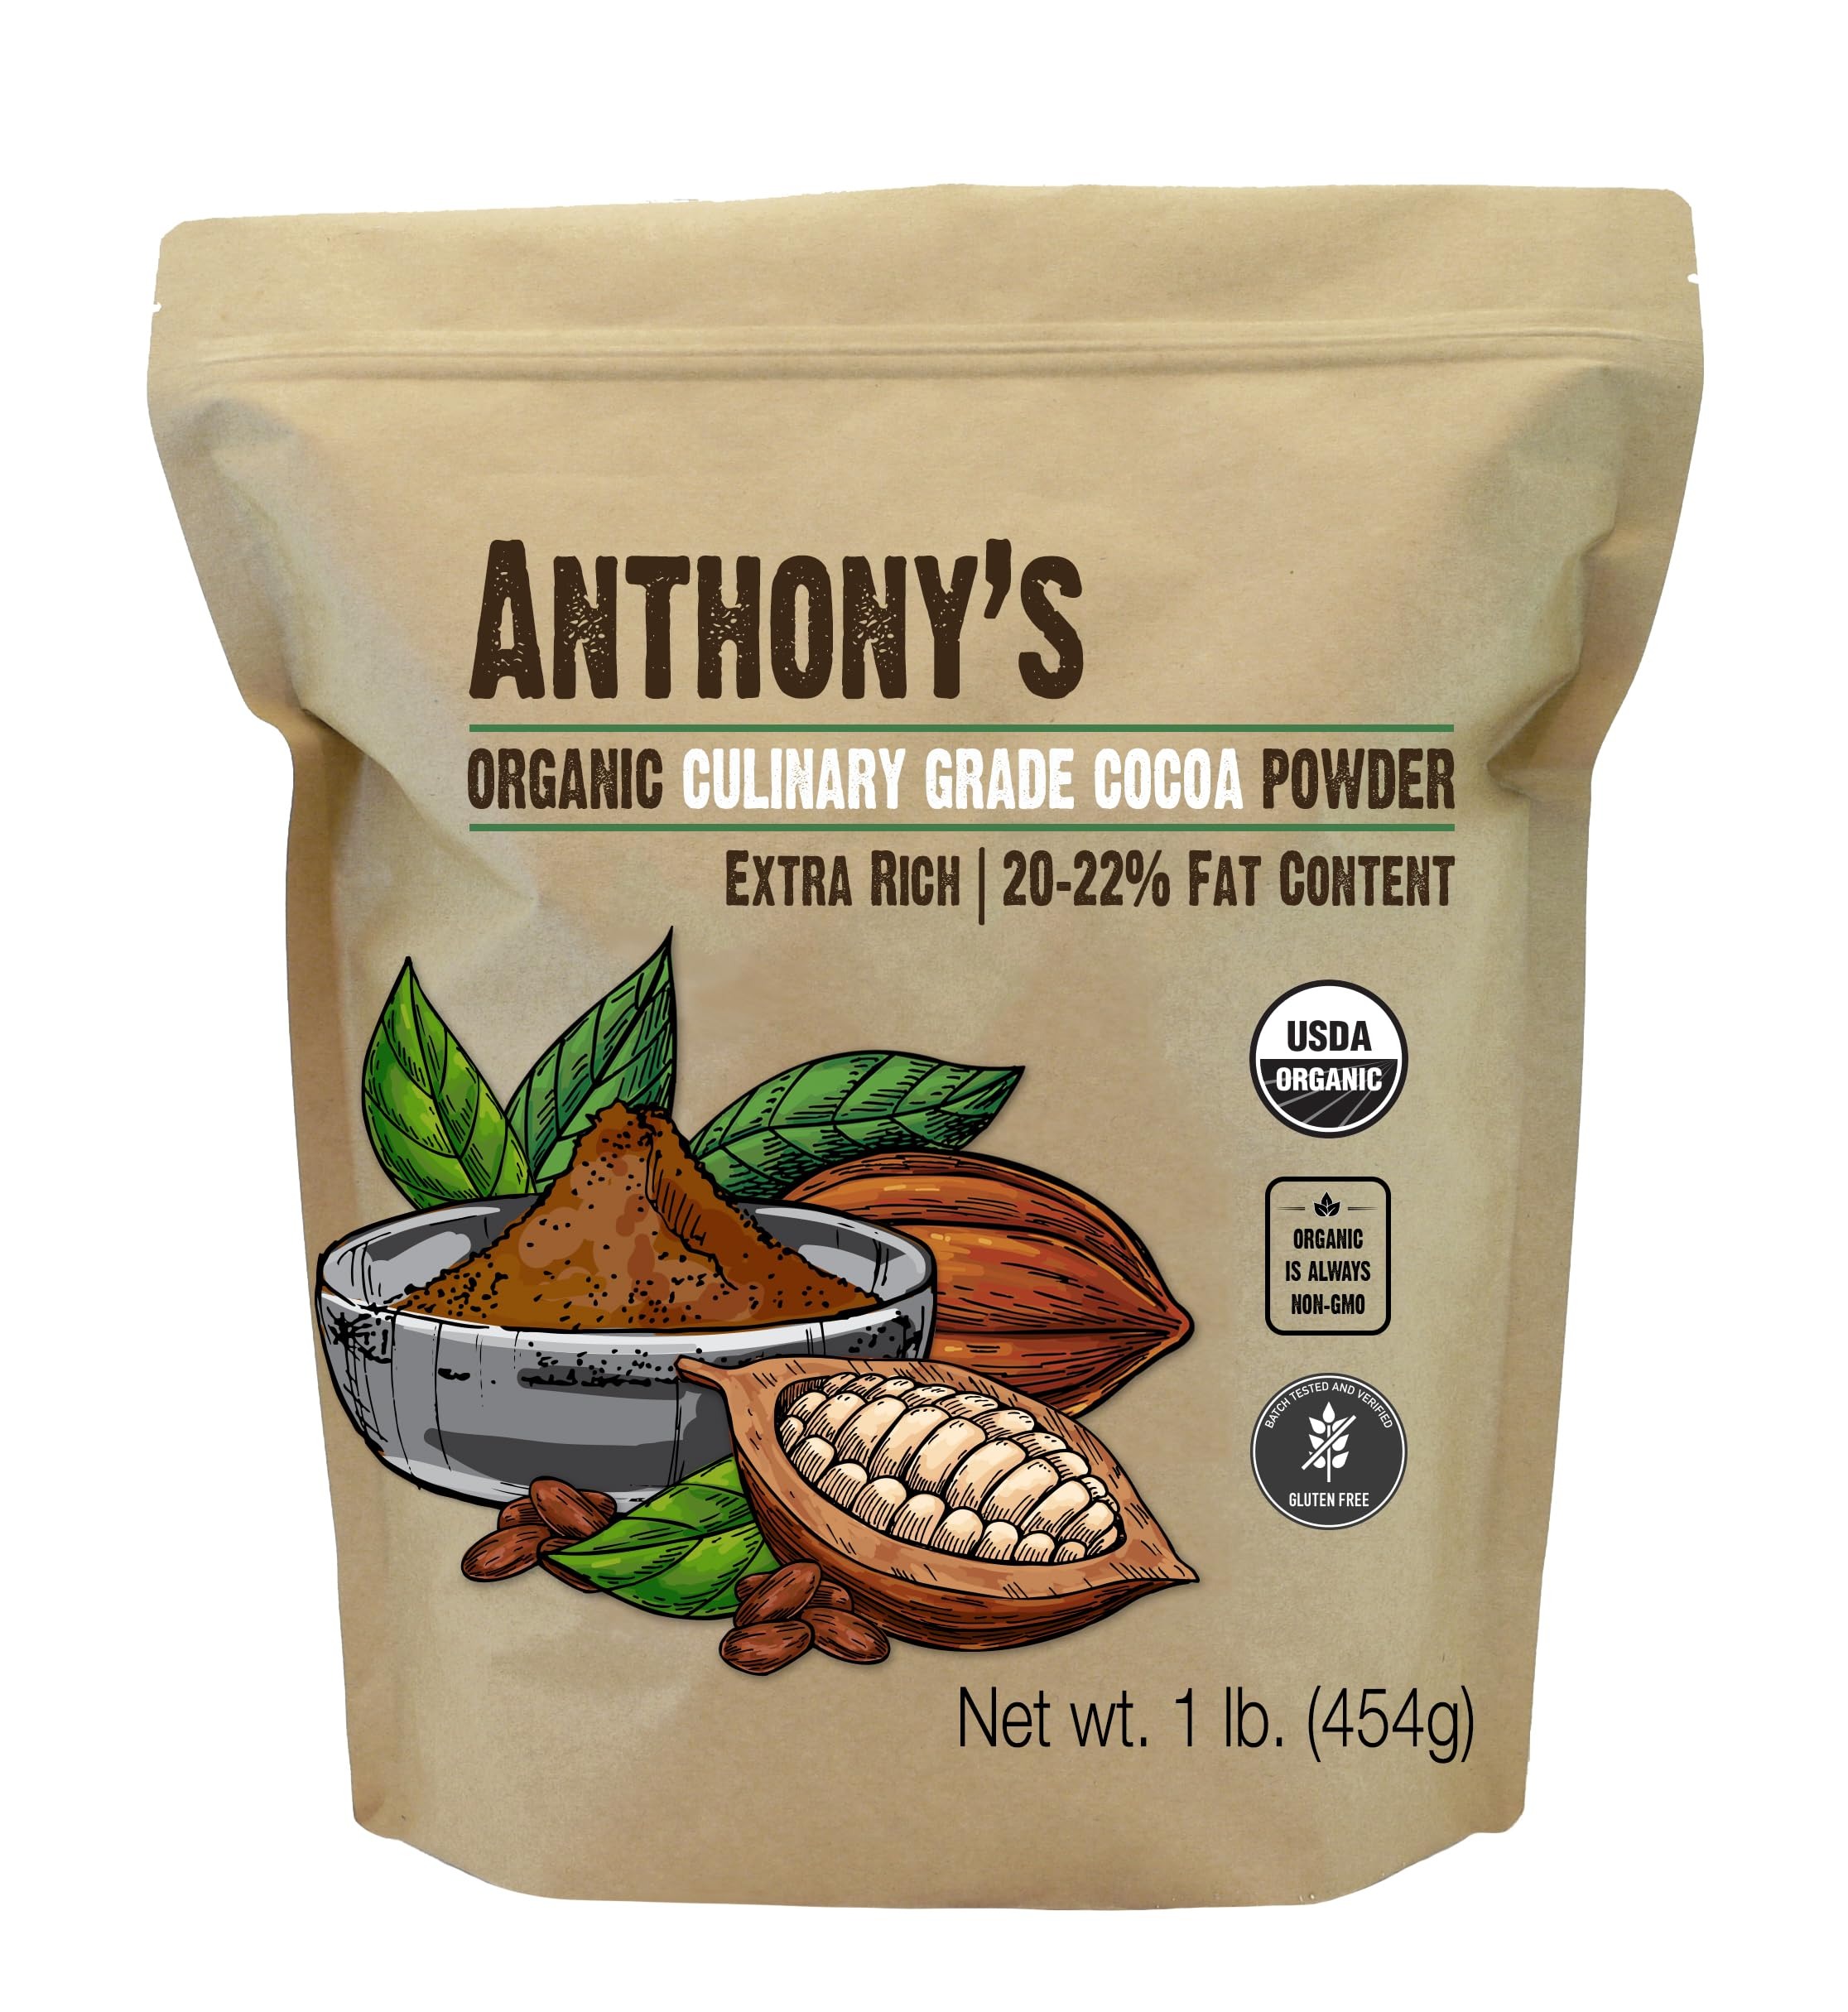
Item Name: Anthony's Organic Culinary Grade Cocoa Powder, 1 lb, Dutch Processed Baking Cocoa, Gluten Free, Non GMO, Keto Friendly
Bullet Point 1: USDA Certified Organic Culinary Grade Cocoa Powder - Batch Tested Gluten Free
Bullet Point 2: Batch Tested and Verified Gluten Free
Bullet Point 3: Dutch-Processed (Alkalized) Cocoa with a high-fat content of 20-22%
Bullet Point 4: Product of Latin America, Packed in California
Bullet Point 5: Use for baking, chocolate-making, no-bake recipes, and even spice rubs for meat!
Product Description: Did you know chocolate comes from a fruit? Each fruit pod of the cocoa tree holds 40-50 seeds, better known as cocoa beans. These beans are finely ground to create rich, velvety cocoa powder. Anthony’s Organic Culinary Grade Cocoa Powder boasts a dark, rich color and a fat content of 20-22%, referring to the cocoa butter retained during processing. Unlike regular cocoa powder, our Culinary Grade Cocoa Powder is Dutch-processed (alkalized), giving it a smooth, dark chocolate flavor with less acidity. Its lower acidity makes it a perfect partner for baking powder, while regular cocoa powder typically pairs with baking soda in recipes. Use Anthony’s Organic Culinary Grade Cocoa Powder for baking, chocolate-making, no-bake desserts, and even as a secret ingredient in spice rubs for meat!
Value: 16.0
Unit: Ounce

Price: 27